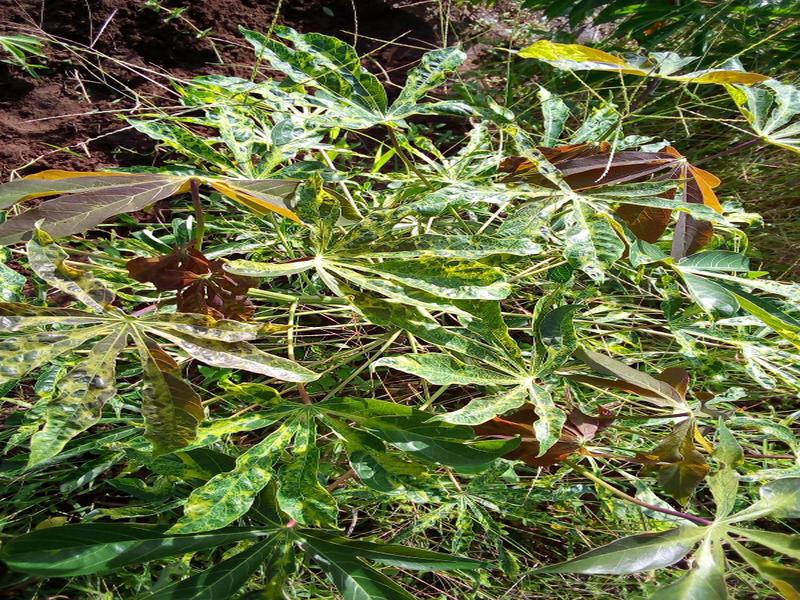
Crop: cassava
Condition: mosaic_disease